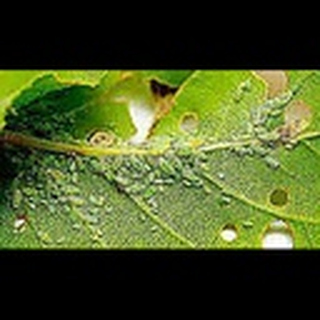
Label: cotton_aphids